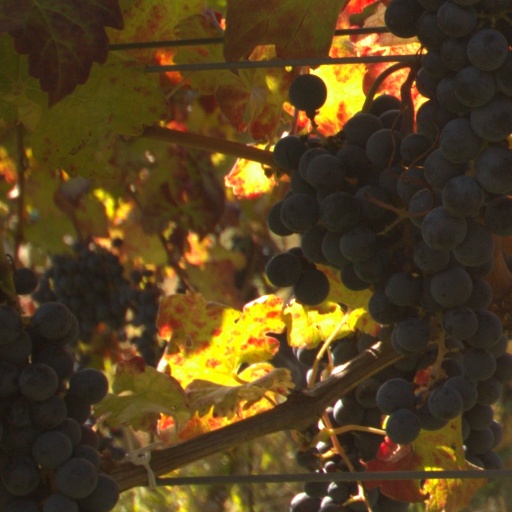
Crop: grape